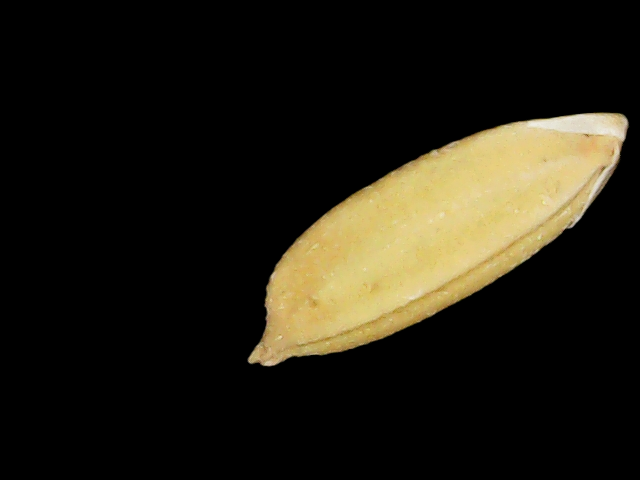
Rice variety: Binadhan24